Gauff-Roth House

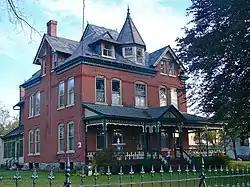
Gauff-Roth House in Allentown, Pennsylvania, October 2011

Gauff-Roth House is a historic home located at 427 to 443 Auburn Street in Allentown, Pennsylvania. The house features a wraparound porch, third floor balcony, a polygonal turret, and a hipped roof with multiple gables and dormers.